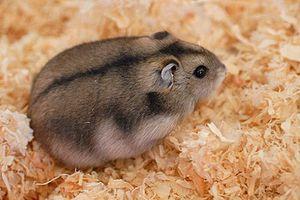
Le Hamster russe est une espèce de petits mammifères qui fait partie des rongeurs de la famille des Cricetidae. C'est un hamster nain originaire des steppes d'Asie centrale, à dos rayé et à couleur variable en hiver. En Europe, il est souvent adopté comme animal de compagnie.